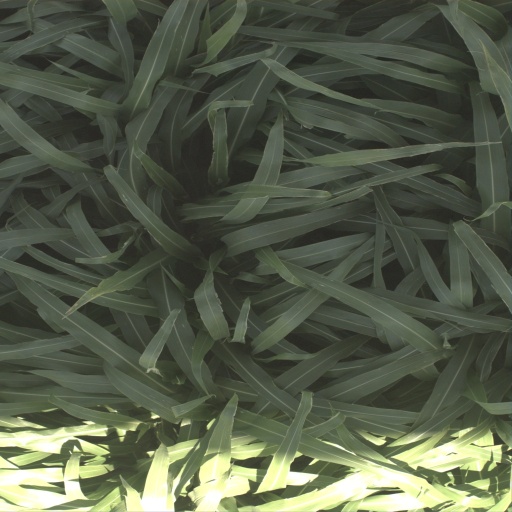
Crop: sorghum